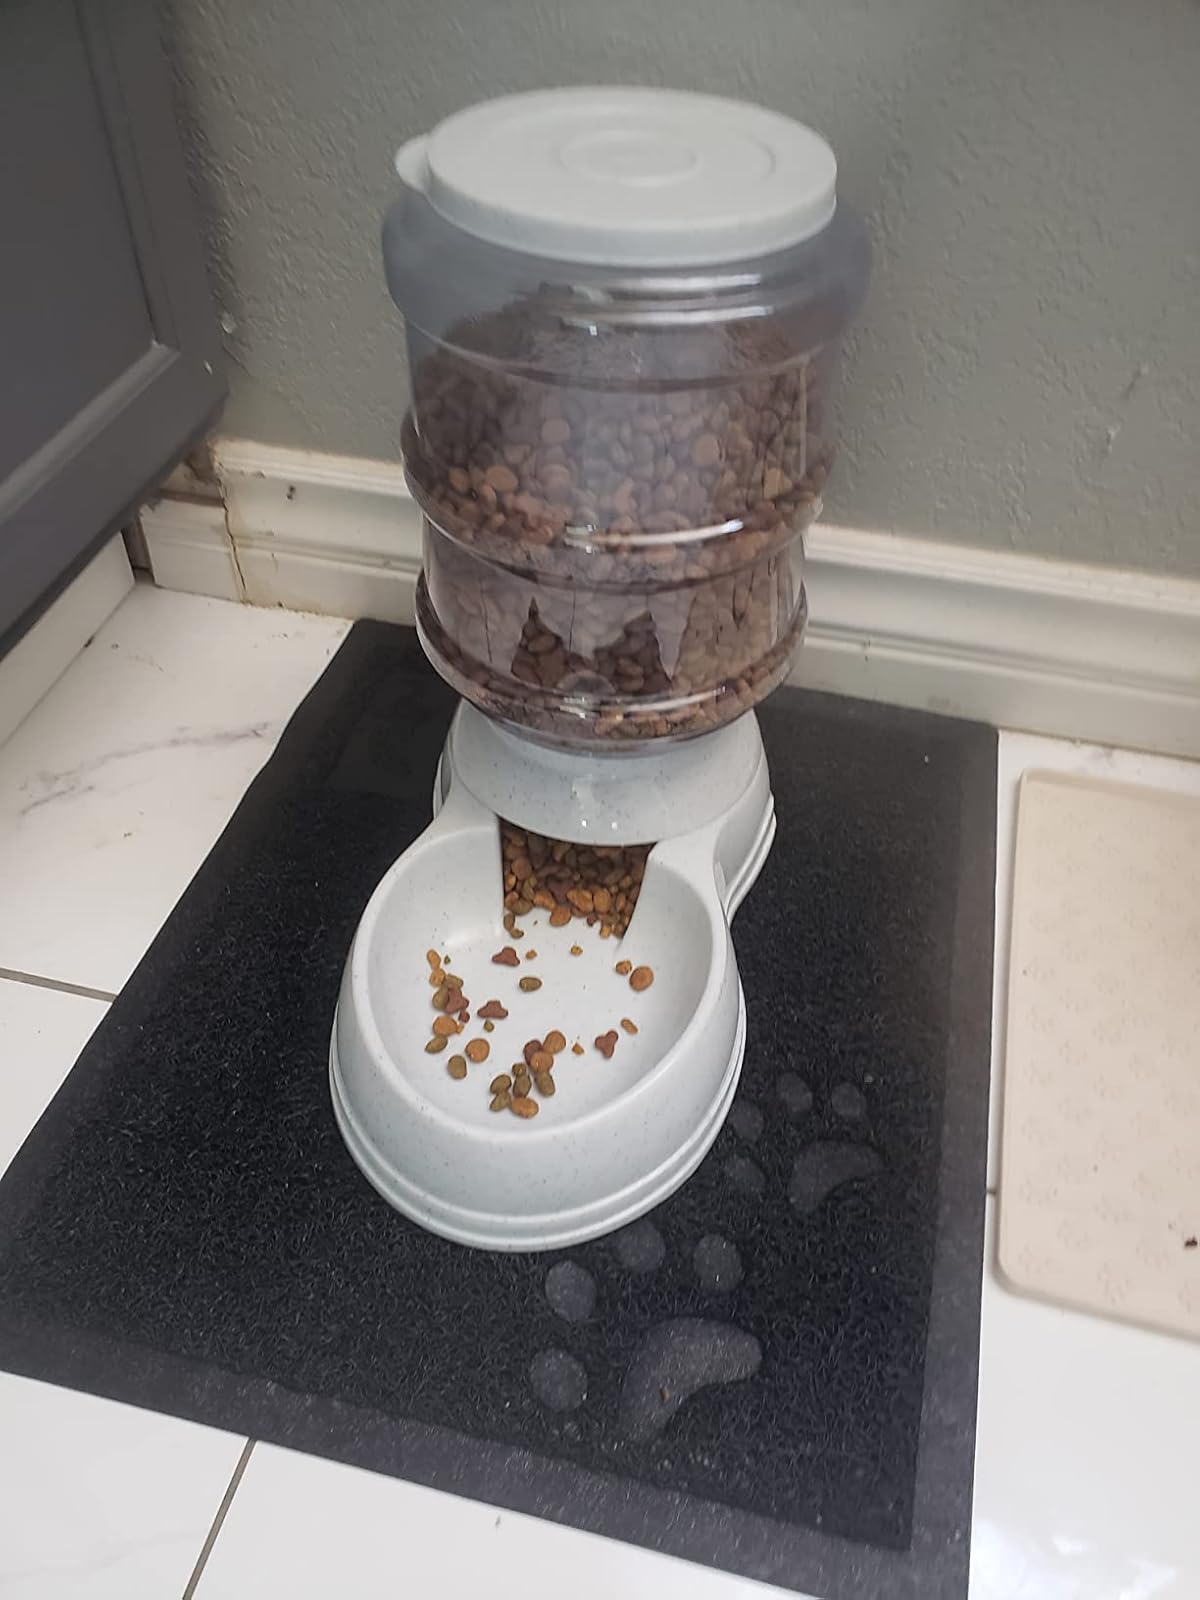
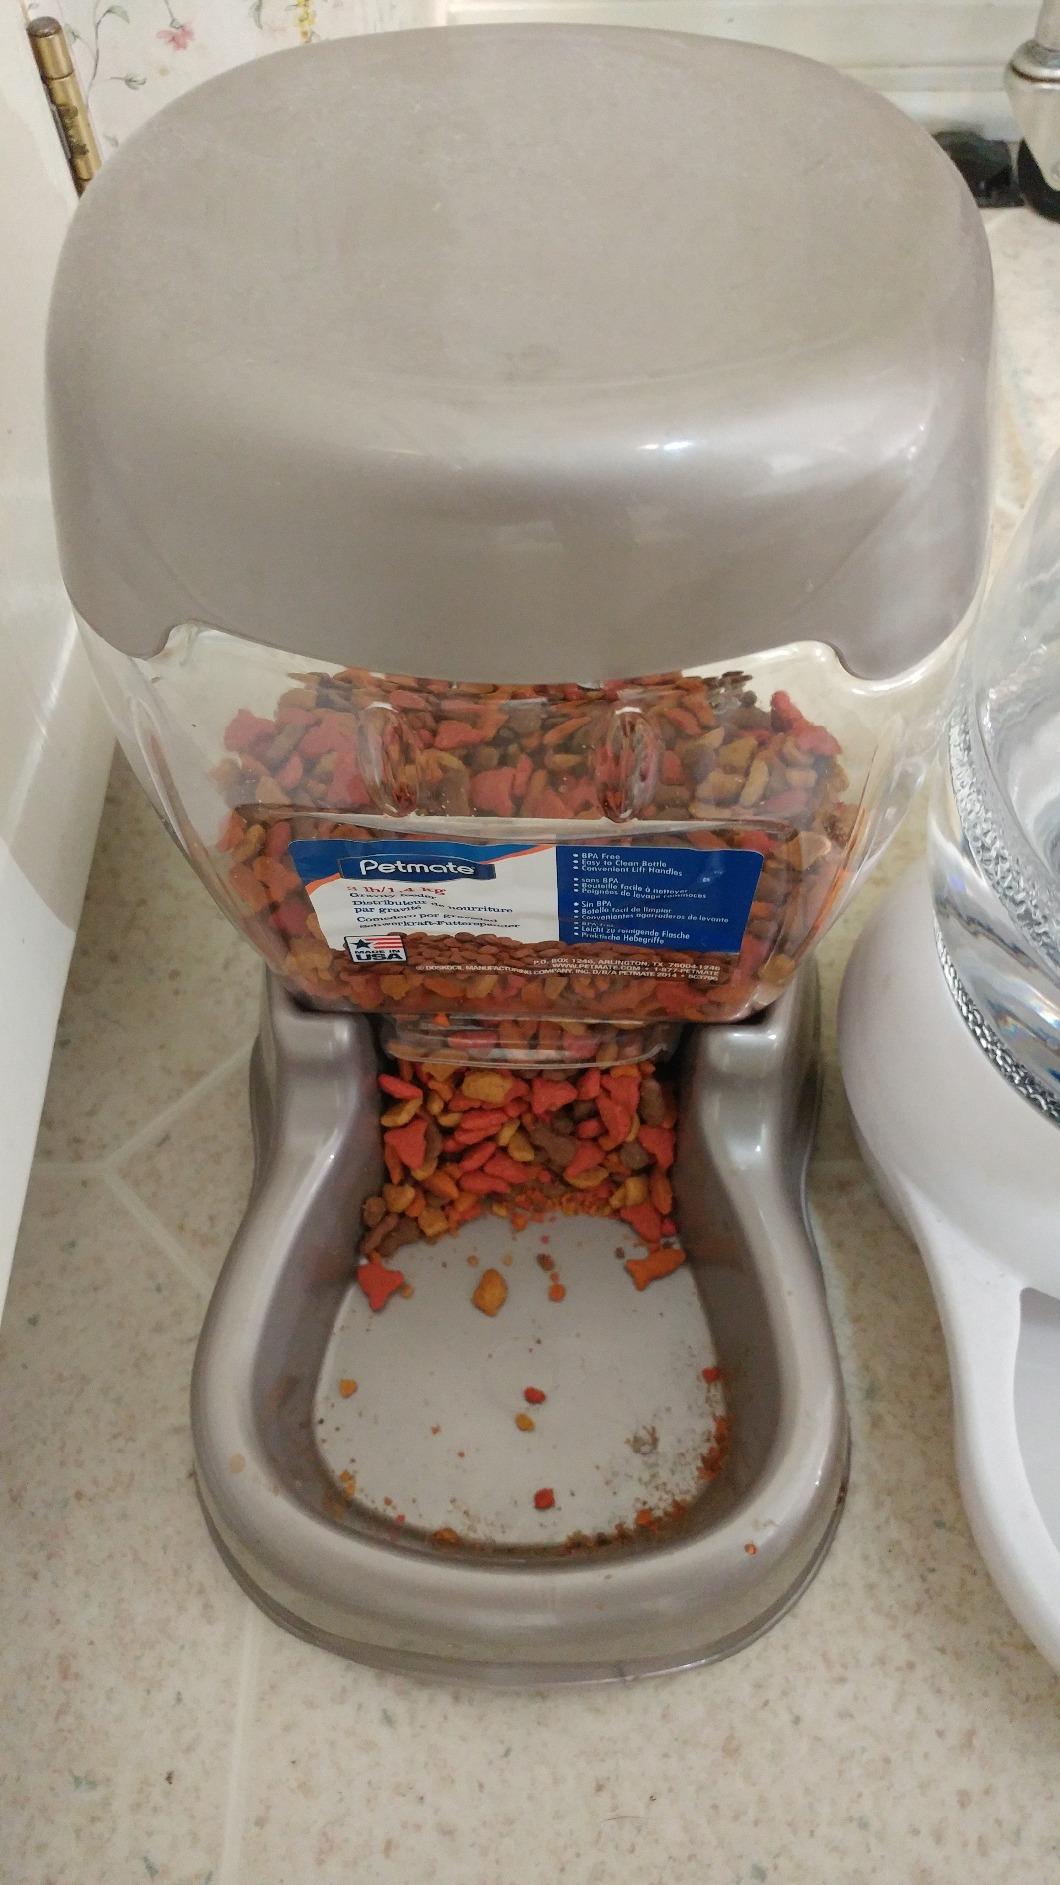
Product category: items_feeder
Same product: no